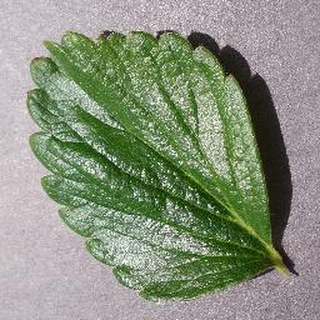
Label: healthy_strawberry